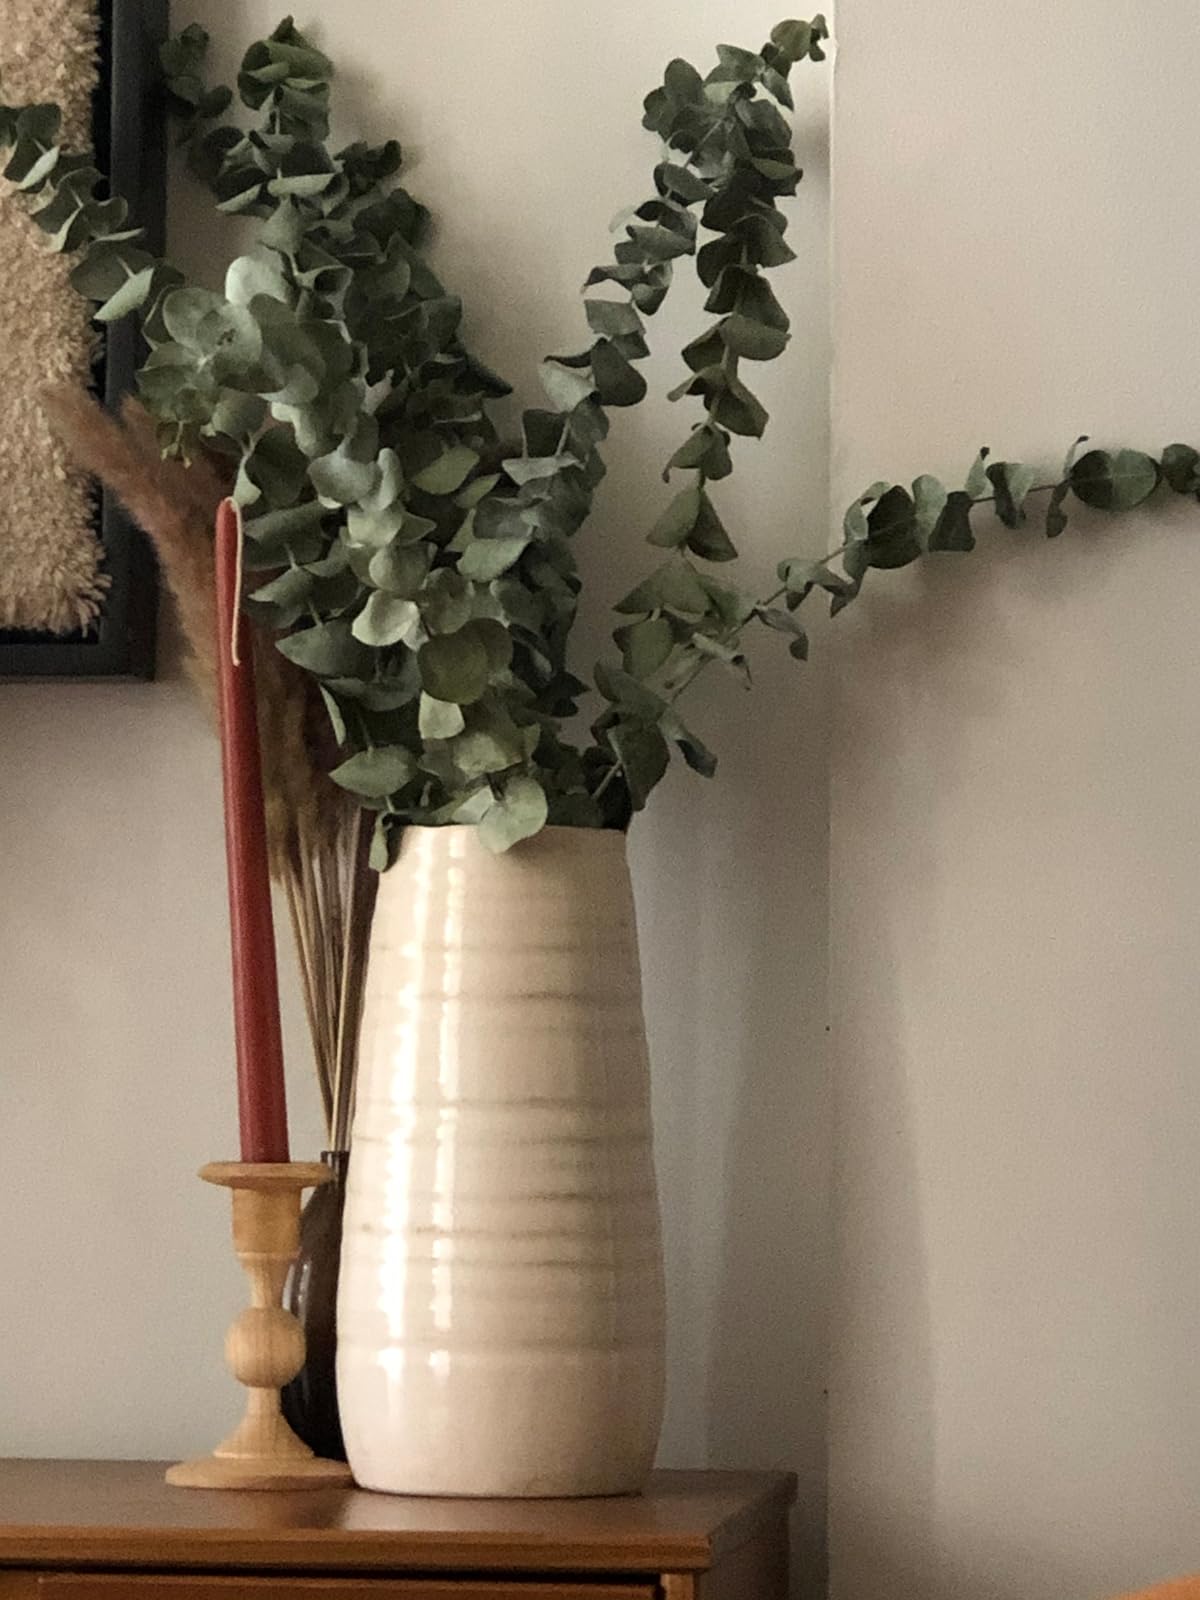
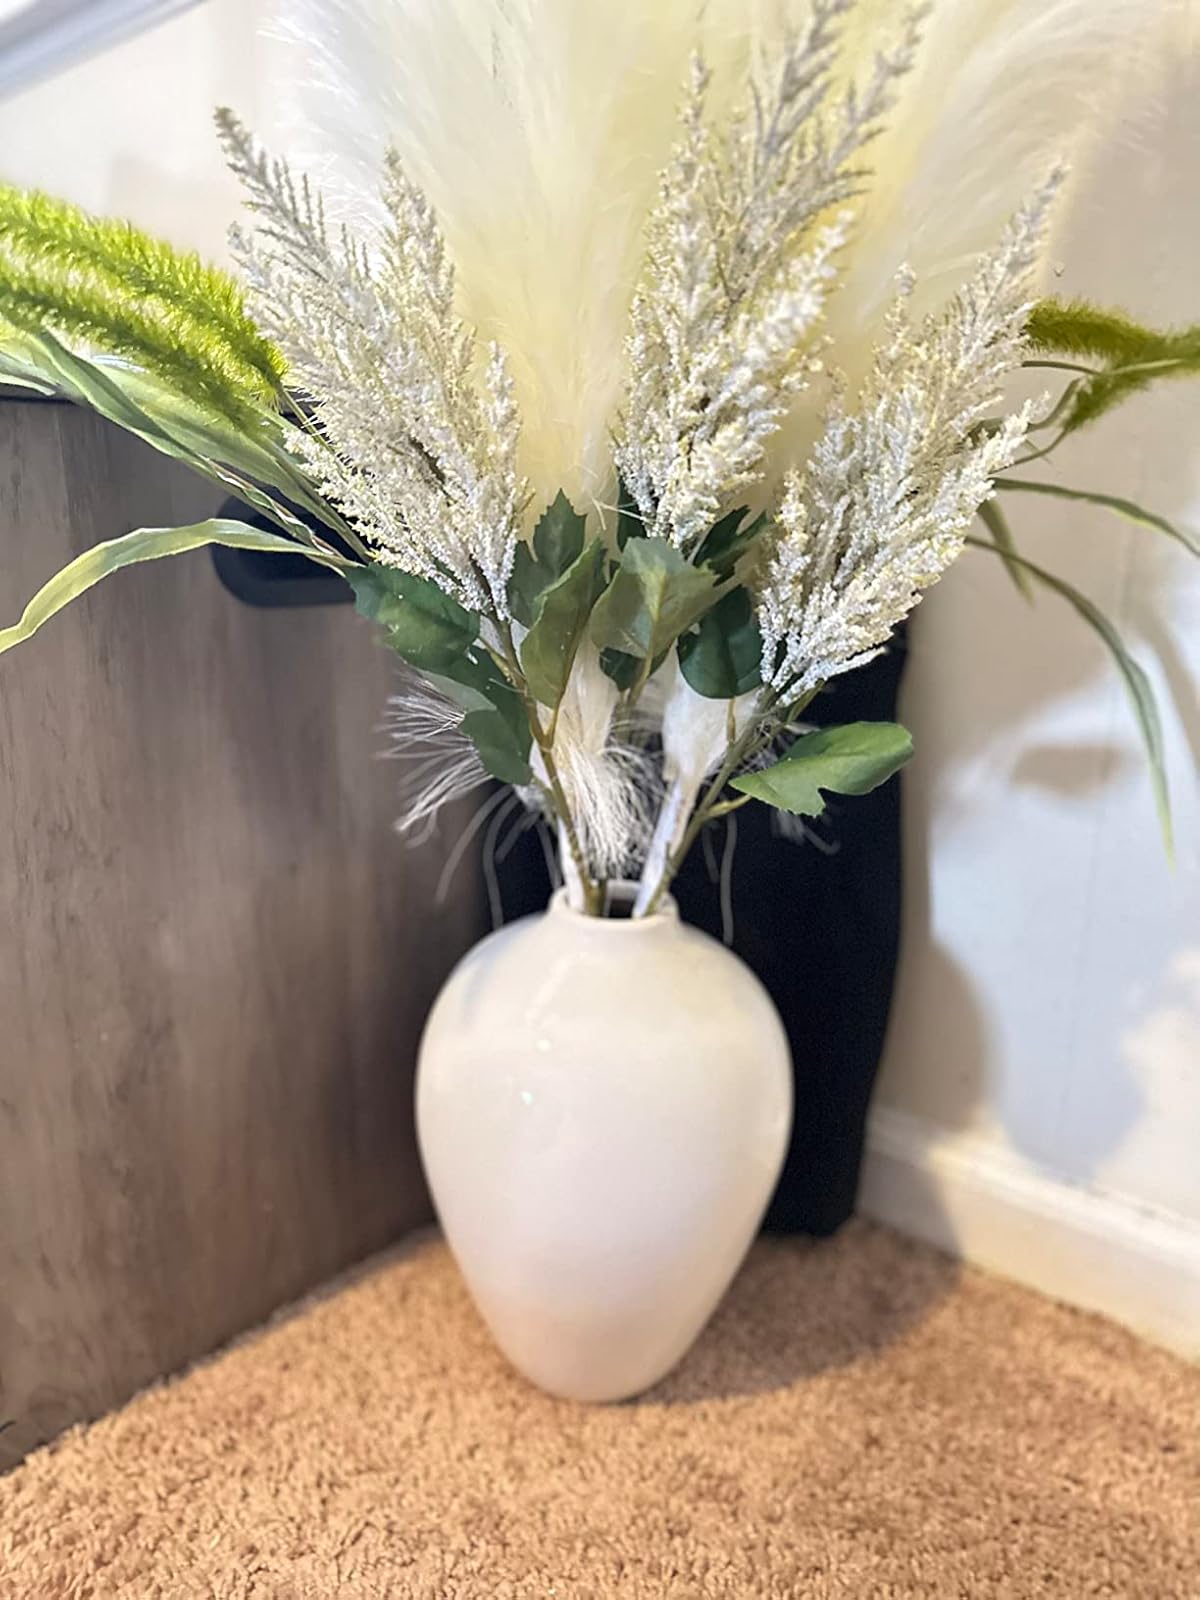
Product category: vase
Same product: no